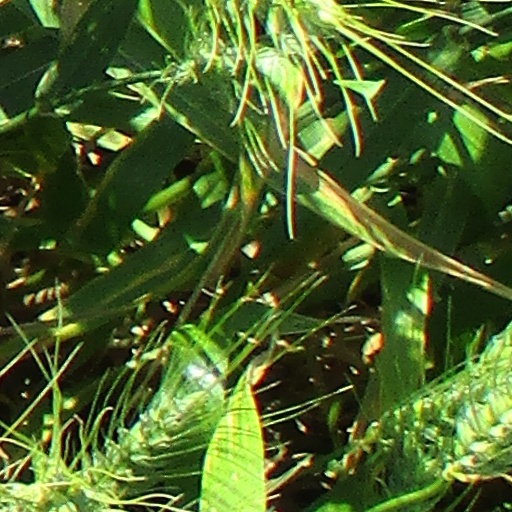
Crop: wheat